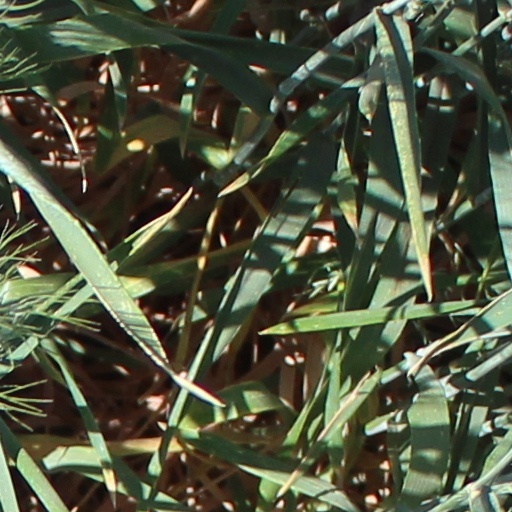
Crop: wheat